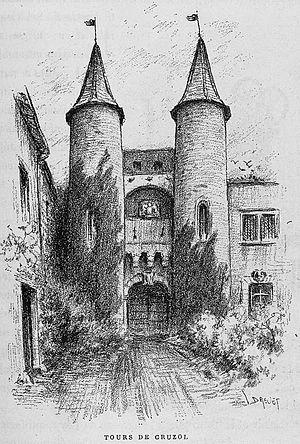
Aux environs de Lyon / Monsieur Josse
Lentilly est une commune française située dans le département du Rhône, en région Auvergne-Rhône-Alpes.